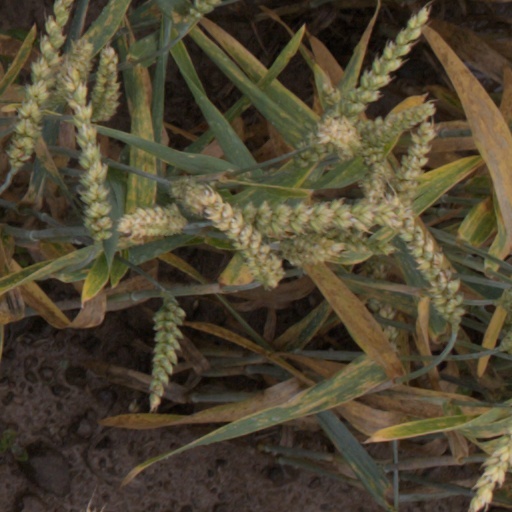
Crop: wheat